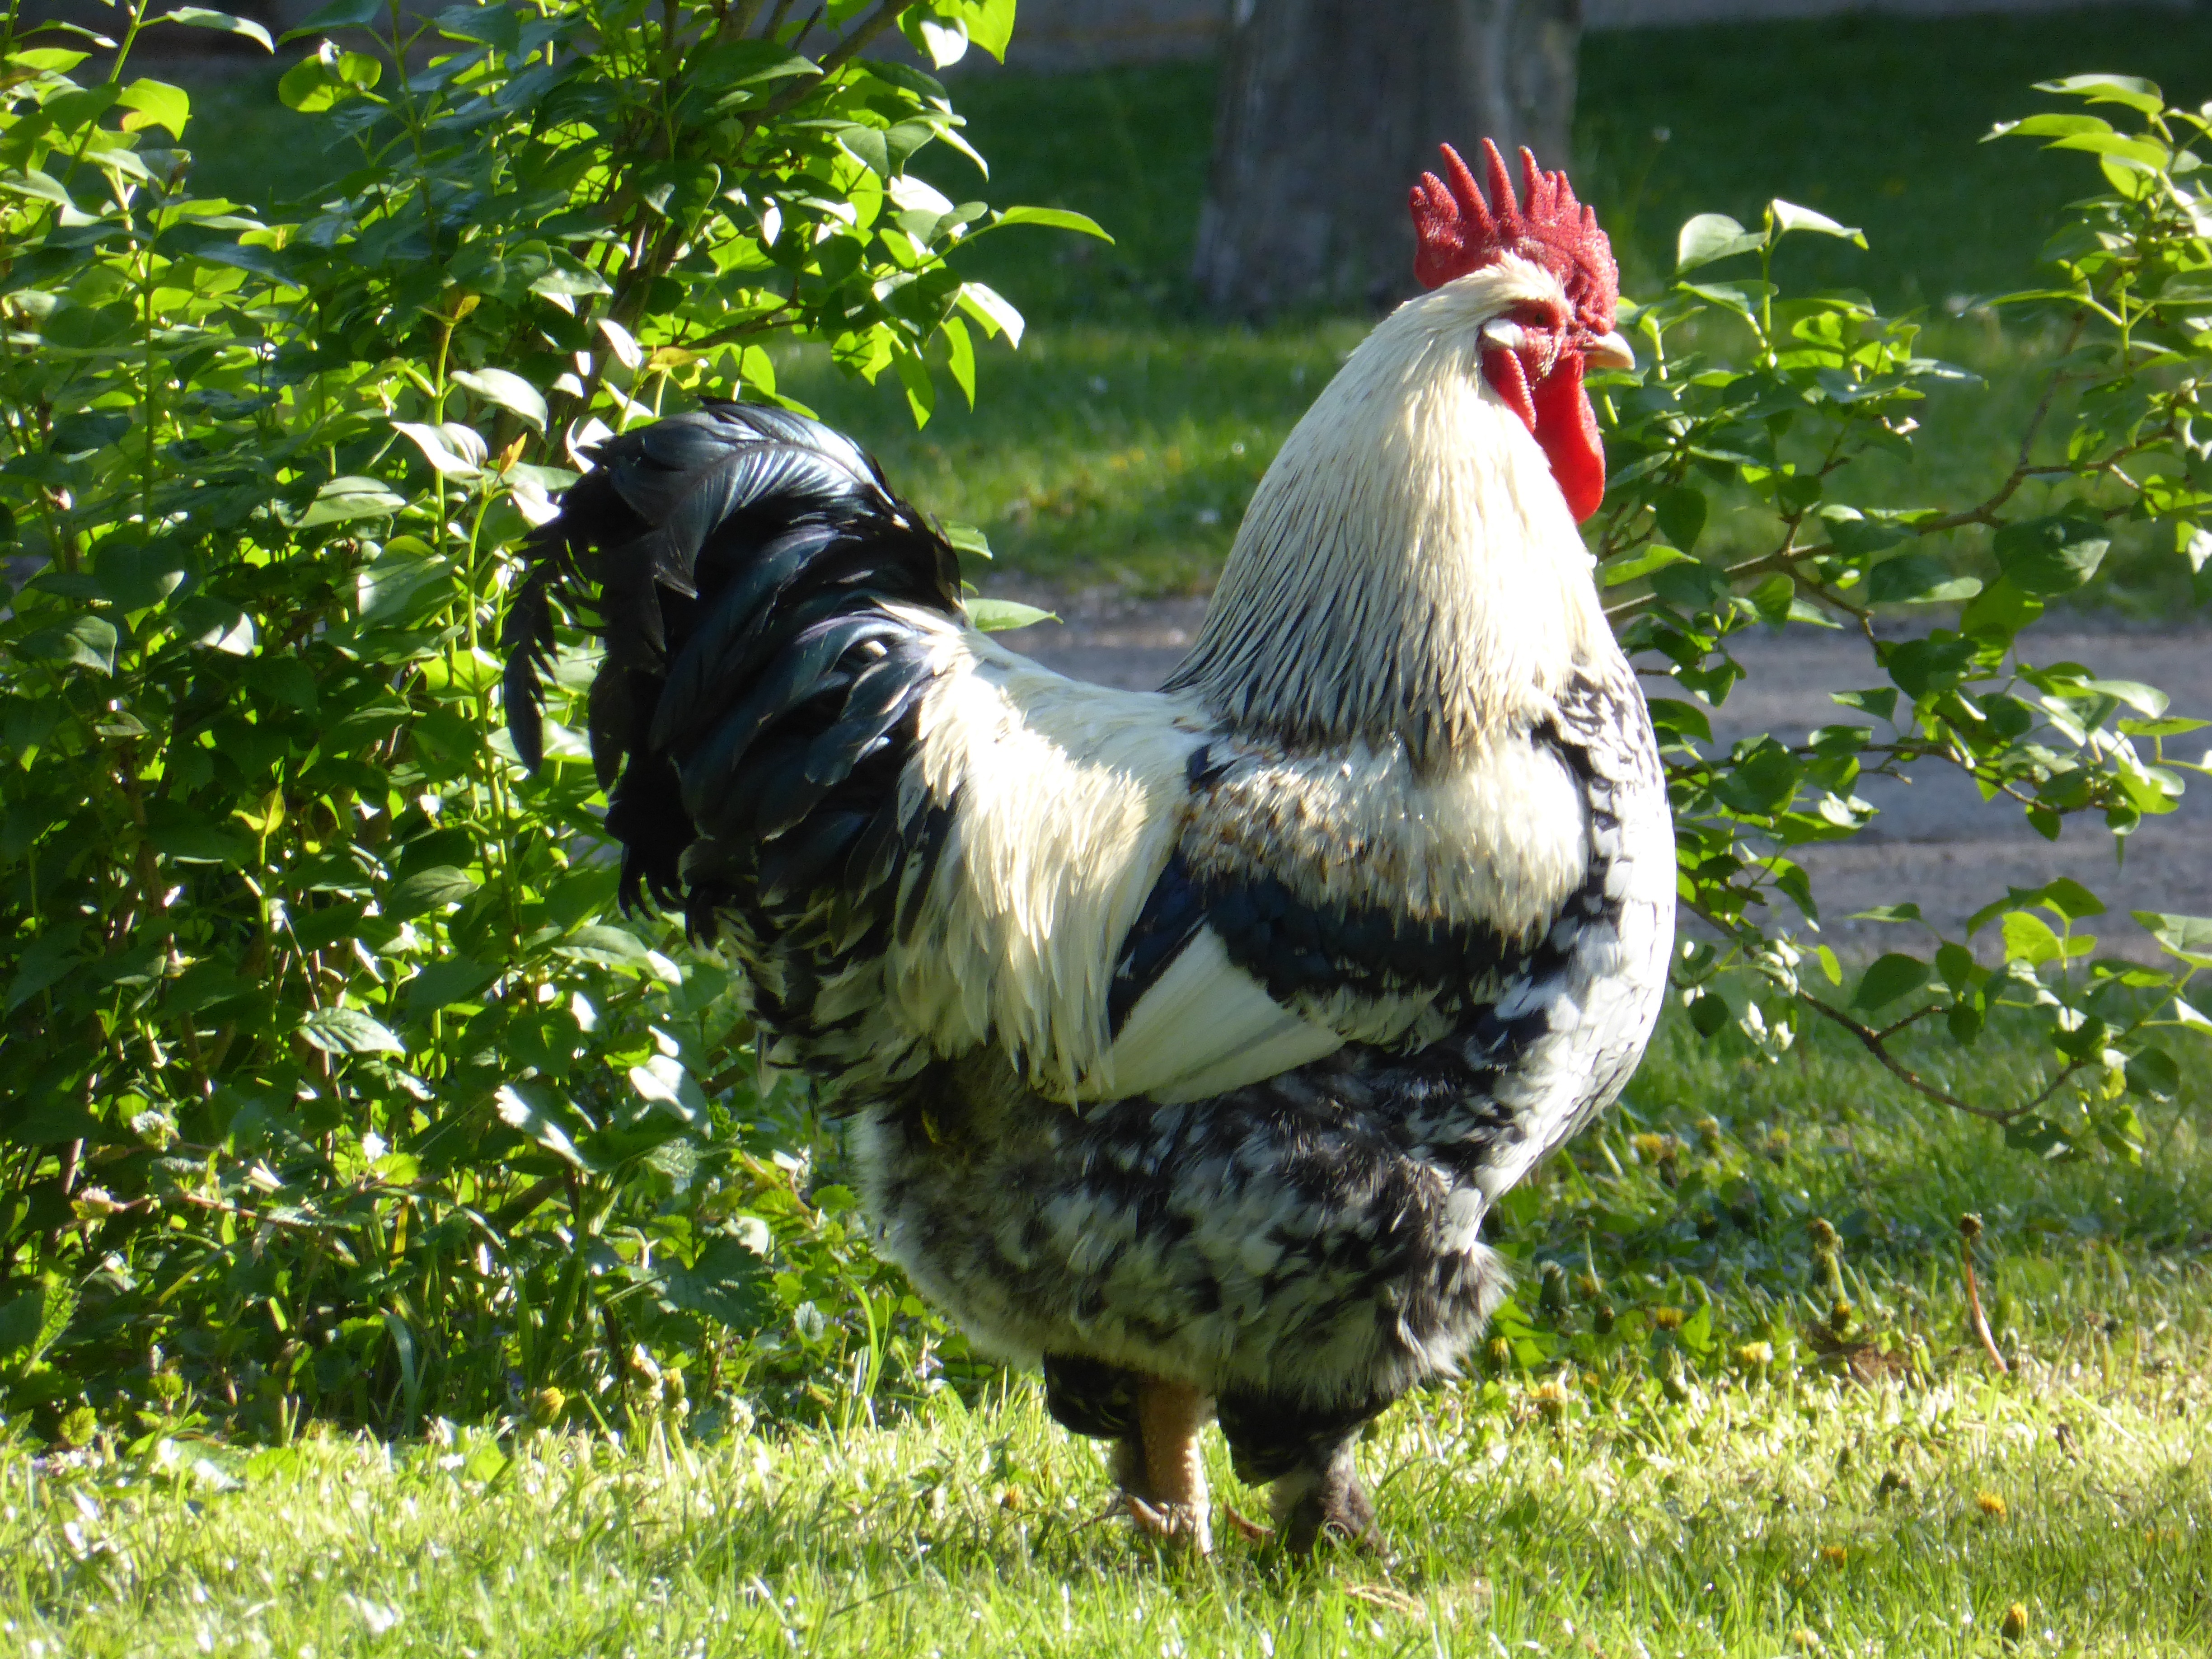
water, nature, wilderness, bird, wing, architecture, sky, white, farm, sweet, lake, animal, fly, pond, swim, red, beak, color, park, metal, blue, black, colorful, close, feather, chicken, fowl, fauna, rooster, plumage, poultry, hen, england, birds, swan, sunny, london, art, figure, galliformes, head, swans, vertebrate, creature, british, beautiful, elegant, bill, waterfowl, hahn, waters, water bird, animal world, wildlife photography, gorgeous, pride, chickens, phasianidae, comb, schwimmvogel, gockel, strut, beautiful swans, chicken run, gegl gel